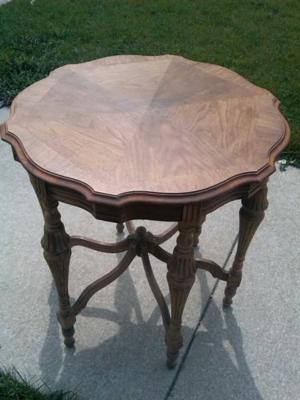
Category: table